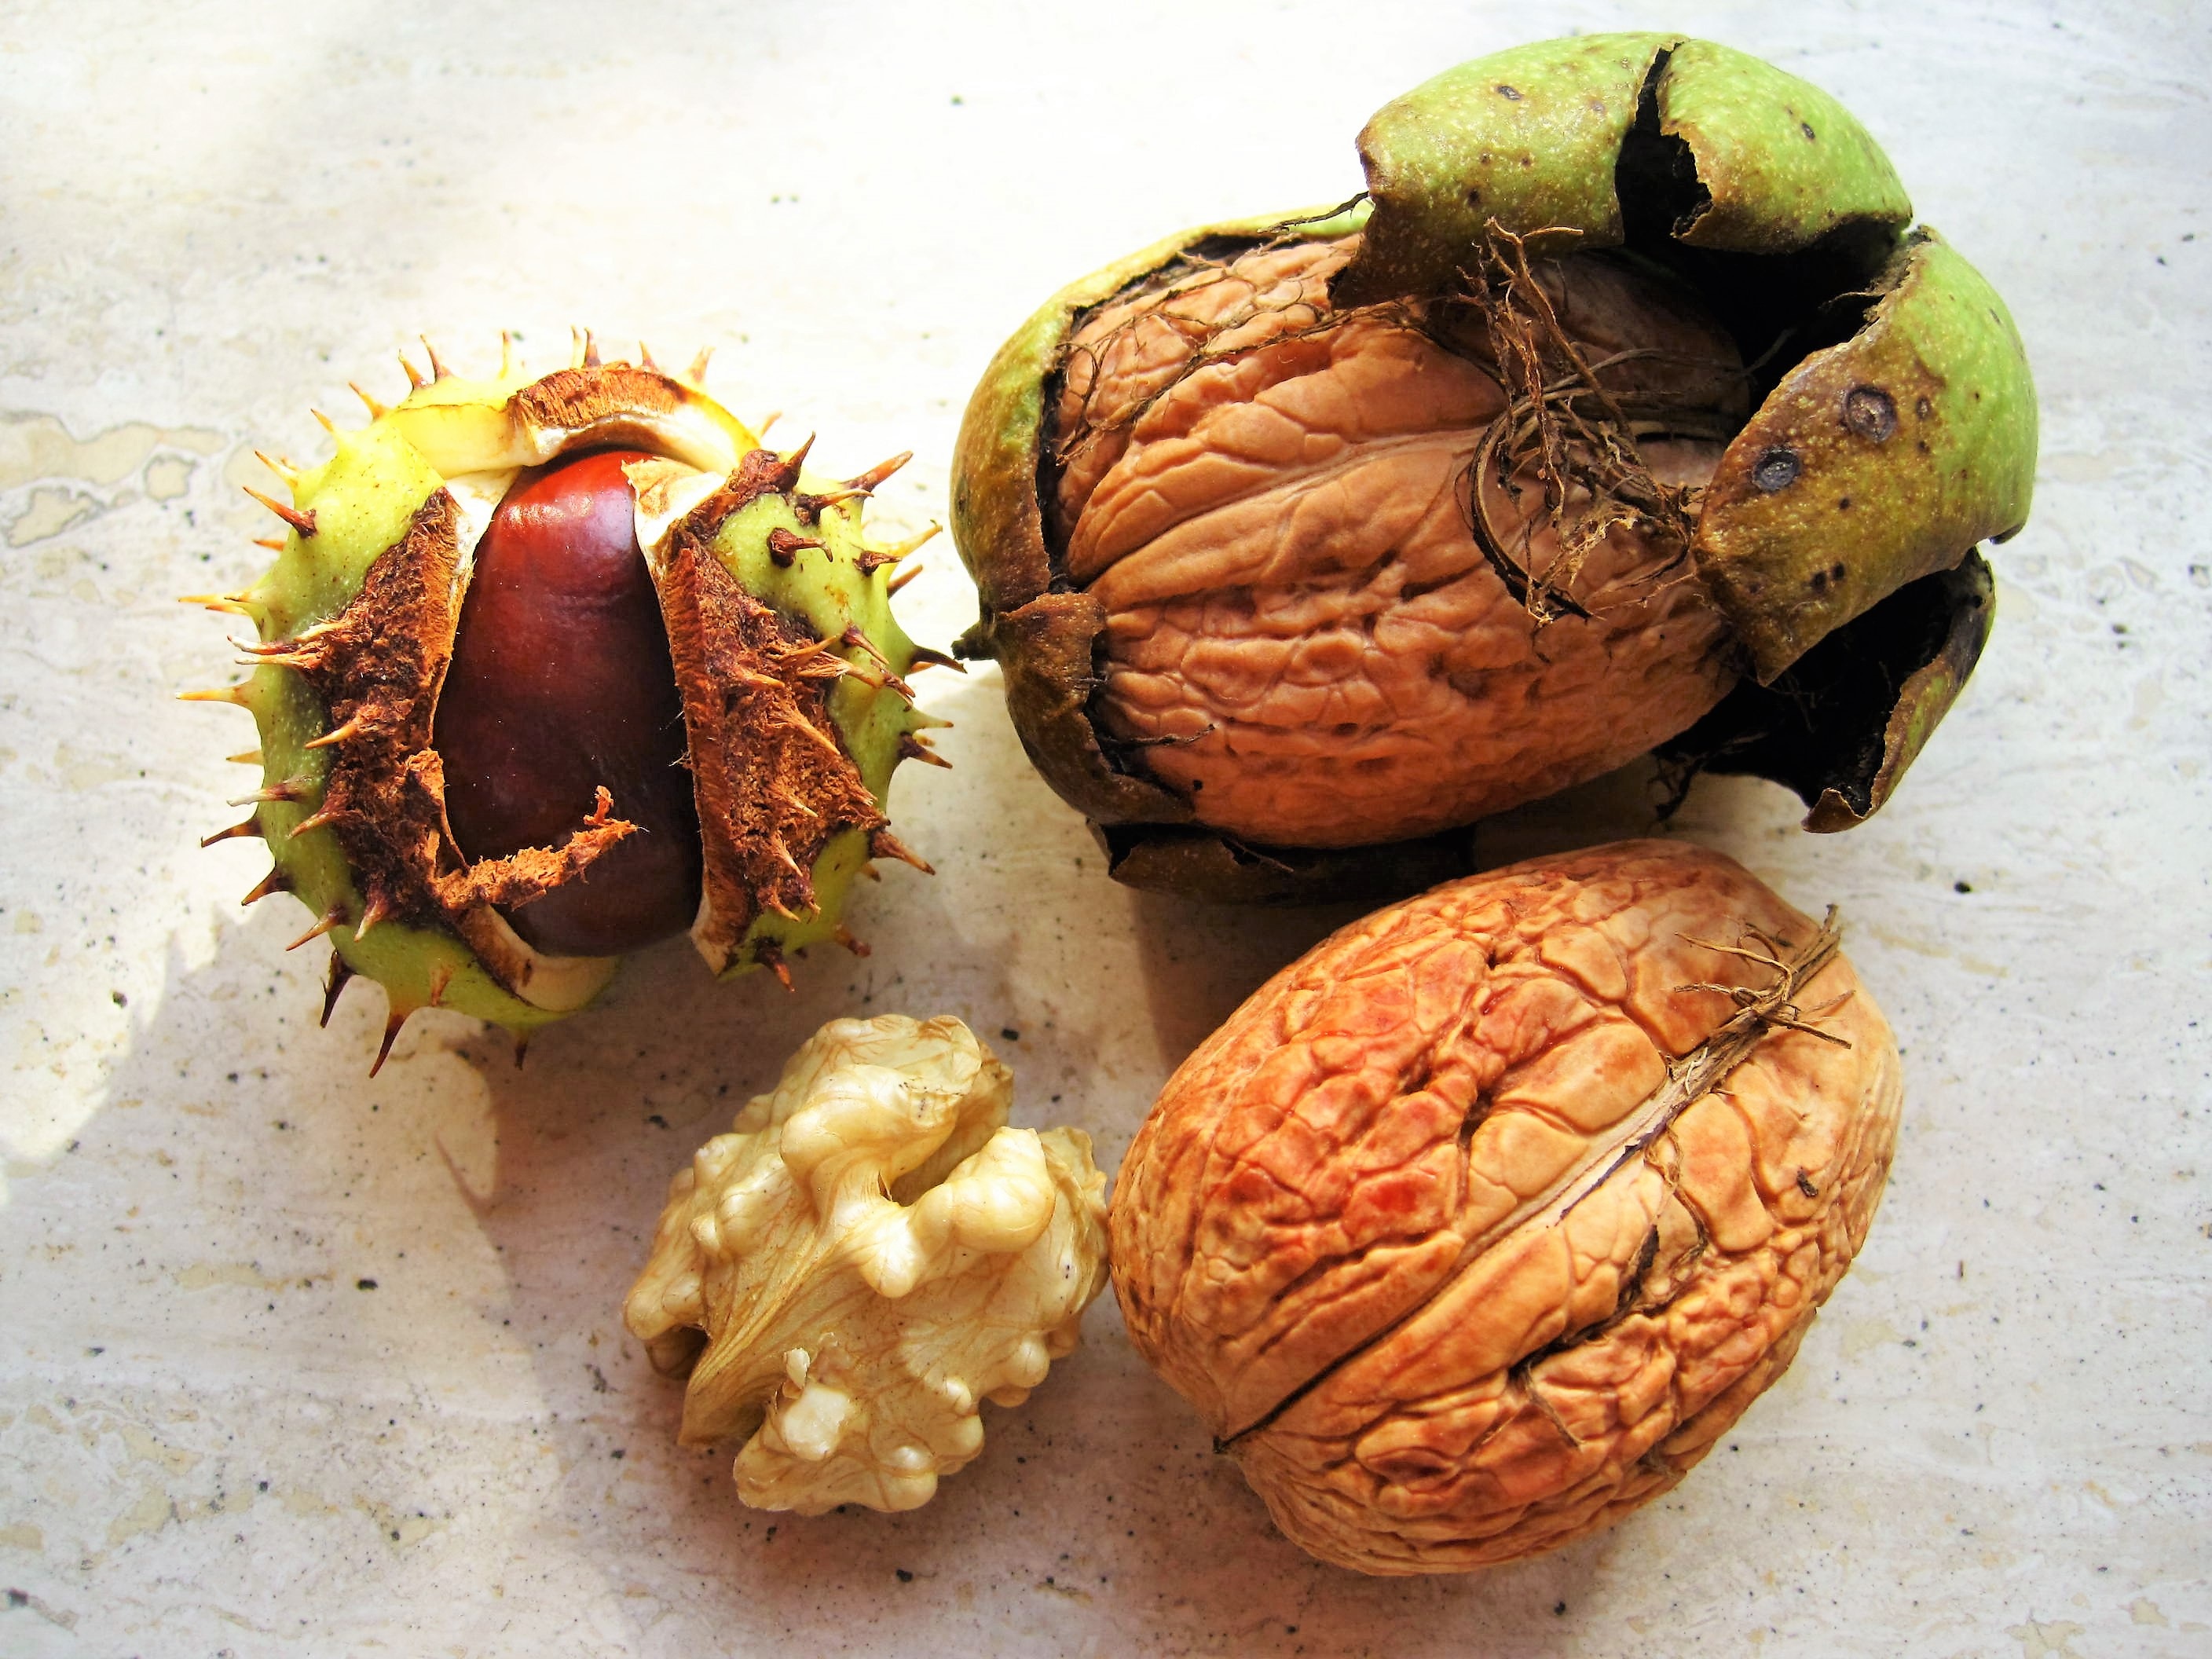
nature, prickly, plant, grain, fruit, food, produce, vegetable, autumn, brown, healthy, shell, gourd, coconut, nuts, fruits, organ, carving, october, frisch, time of year, natural product, chestnut, walnuts, autumn decoration, bio, chestnut fruit, flowering plant, in the bowl, autumn fruits, land plant, nuts seeds